Alkinoos Ioannidis

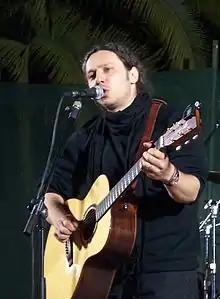
Alkinoos Ioannidis, December 2008

Alkinoos Ioannidis (born 19 September 1969) is a Greek Cypriot composer, lyricist, singer, and orchestrator.